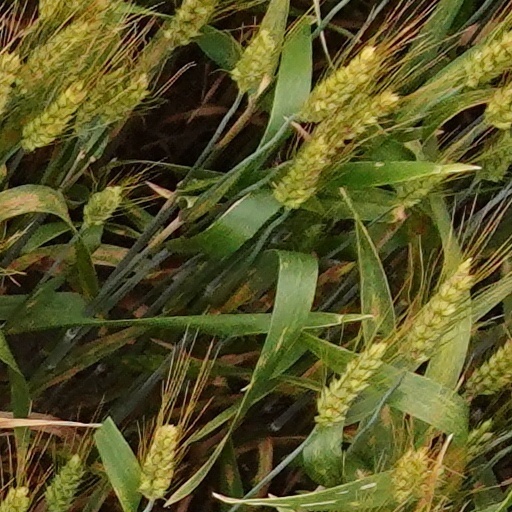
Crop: wheat